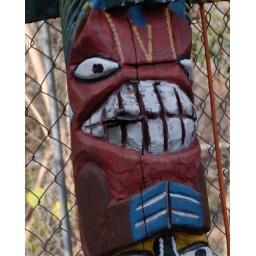
Toothy red face in totem pole